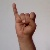
The image shows a hand gesture representing the letter 'I' in Indian Sign Language.